Kara DioGuardi

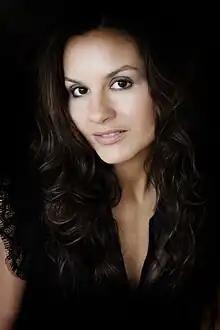
DioGuardi in 2007

Kara Elizabeth DioGuardi (December 9, 1970) is an American songwriter, record producer, music publisher, A&R executive, and singer. She primarily writes music in the pop rock genre. She has worked with many popular artists; sales of albums on which her songs appear exceed 160 million worldwide. DioGuardi is a 2011 NAMM Music for Life Award winner, 2009 NMPA Songwriter Icon Award winner, 2007 BMI Pop Songwriter of the Year, and has received 20 BMI Awards for co-writing songs.